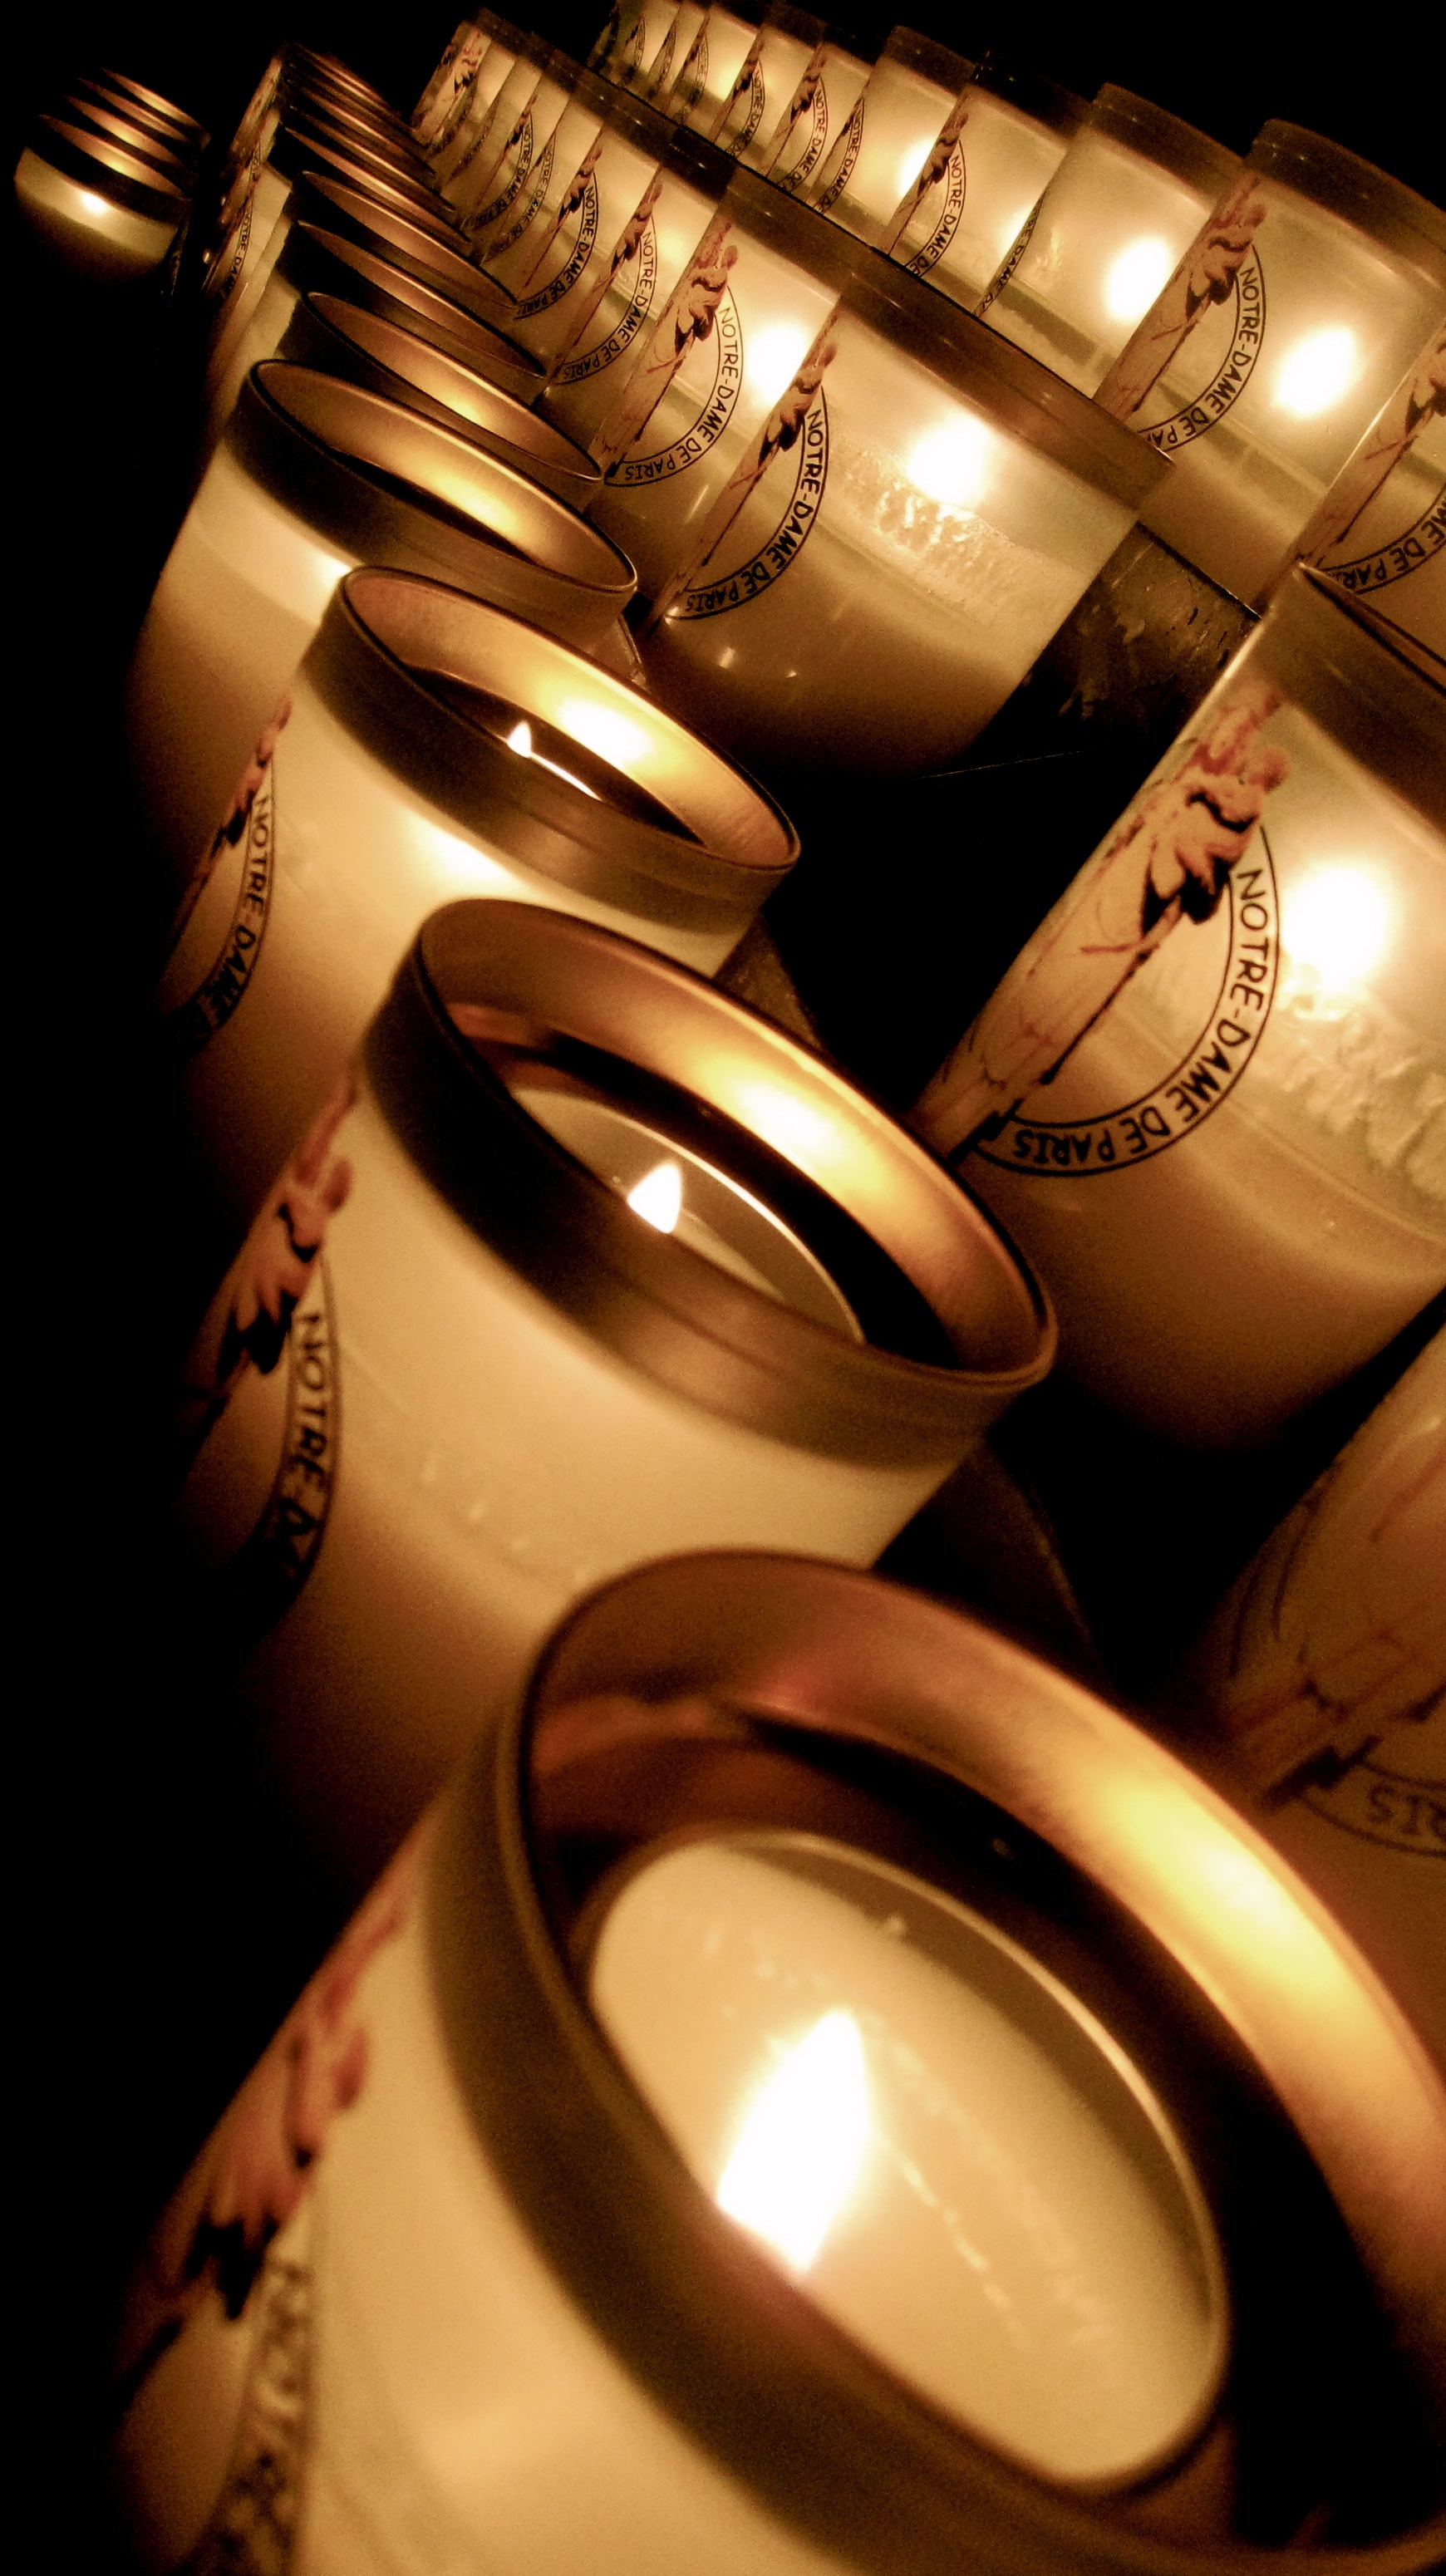
hand, light, white, photography, ring, paris, romantic, lighting, wedding ring, close up, gold, lanterns, macro photography